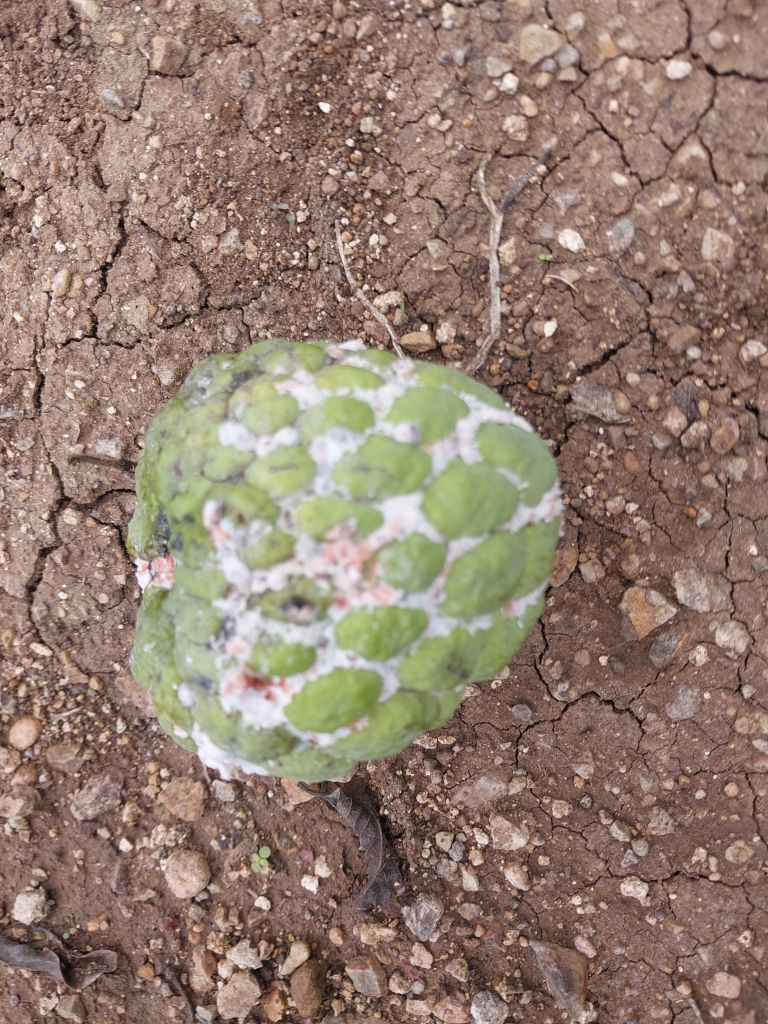
Disease label: Mealy Bug